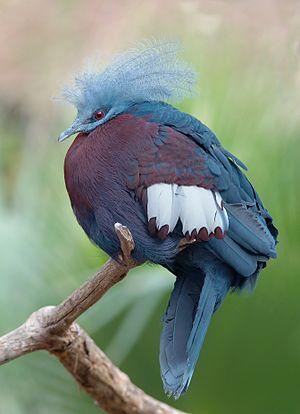
Goura scheepmakeri Goura de Scheepmaker